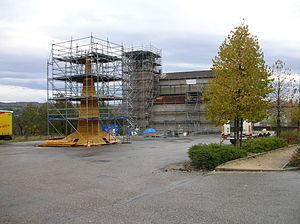
Eglise de Badinières
Badinières est une ancienne commune française située dans le département de l'Isère en région Rhône-Alpes. Elle est depuis le 1er janvier 2015 rattachée à la commune nouvelle d'Eclose-Badinières.